Midbrain

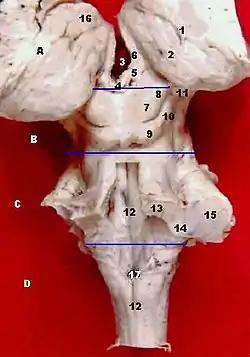
Brainstem (dorsal view) A:Thalamus B:Midbrain C:Pons D:Medulla oblongata 7 and 8 are the four colliculi.

The midbrain is the shortest segment of the brainstem, measuring less than 2cm in length. It is situated mostly in the posterior cranial fossa, with its superior part extending above the tentorial notch.